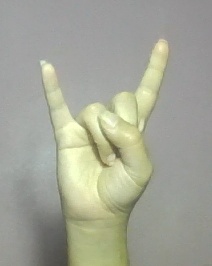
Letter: la